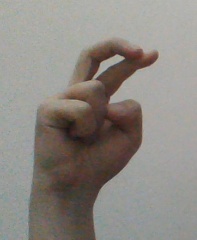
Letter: zay